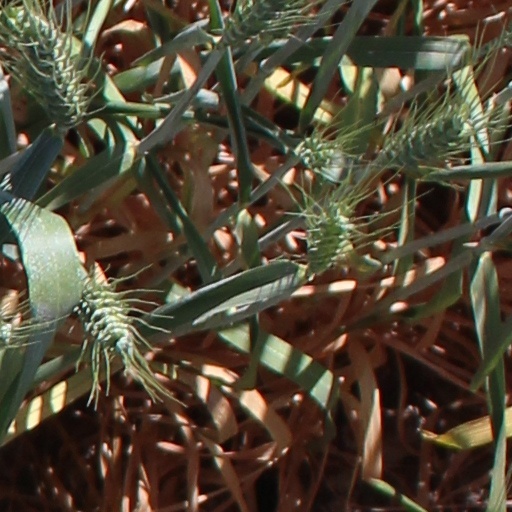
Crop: wheat